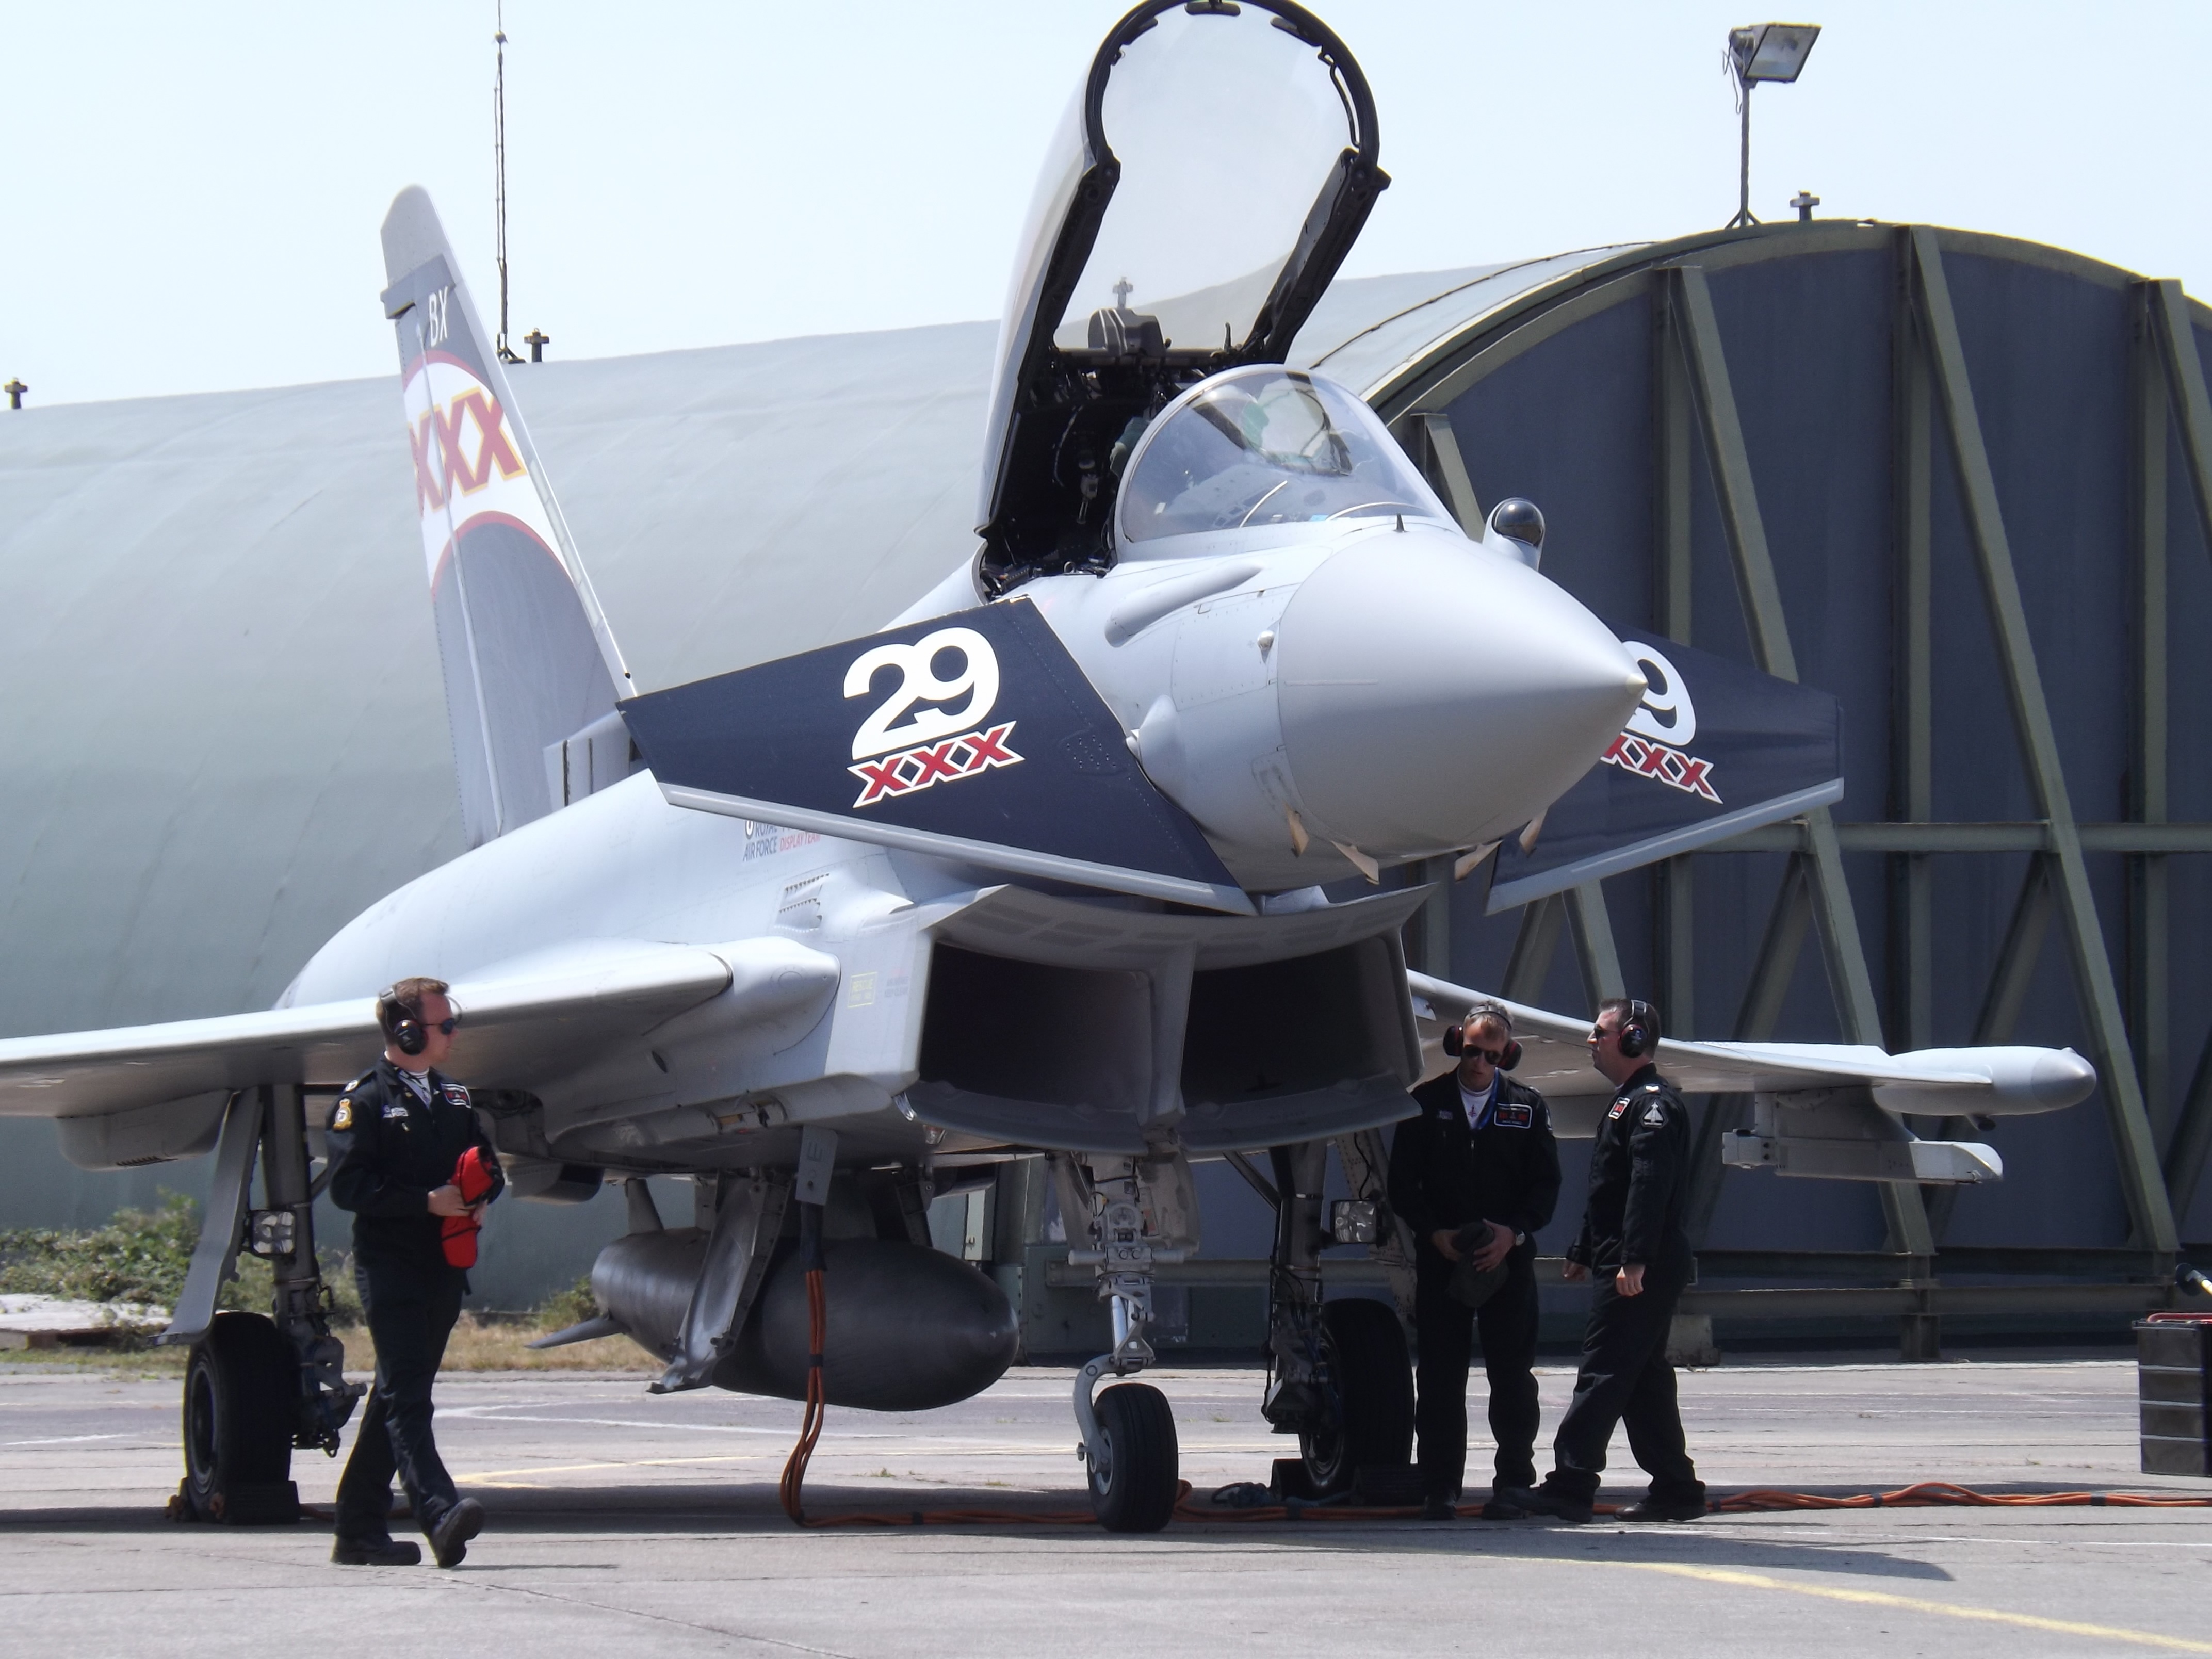
airplane, aircraft, meeting, army, vehicle, aviation, airshow, combat, air force, jet aircraft, fighter aircraft, military aircraft, atmosphere of earth, mcdonnell douglas f 15 eagle, grumman f8f bearcat, lockheed martin, lockheed martin f 35 lightning ii, mcdonnell douglas f 15e strike eagle, mcdonnell douglas f 4 phantom ii, mikoyan mig 29